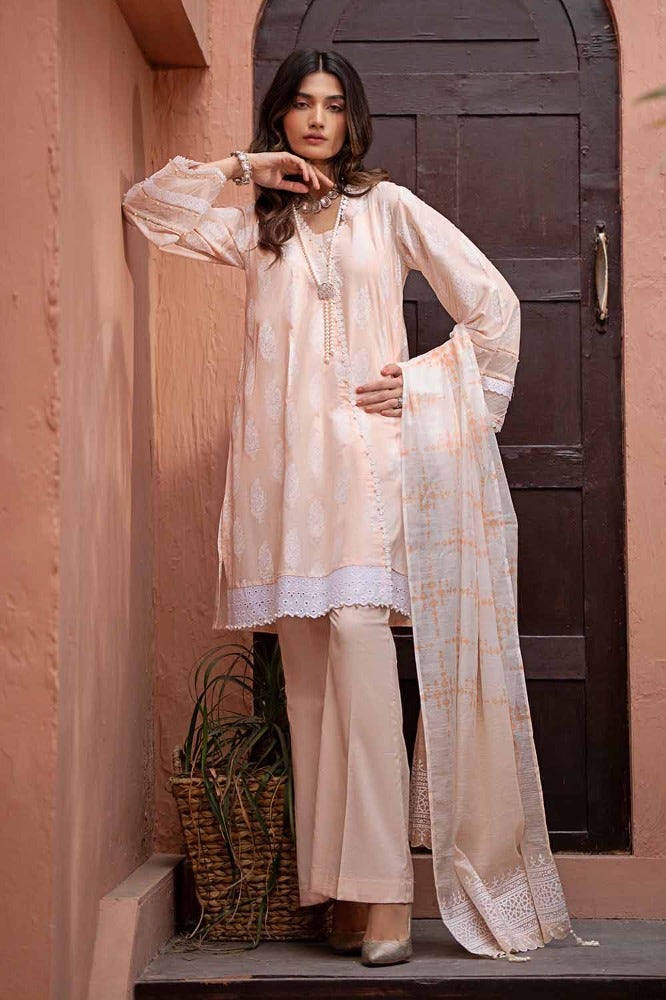
pink karla embroidered salwar